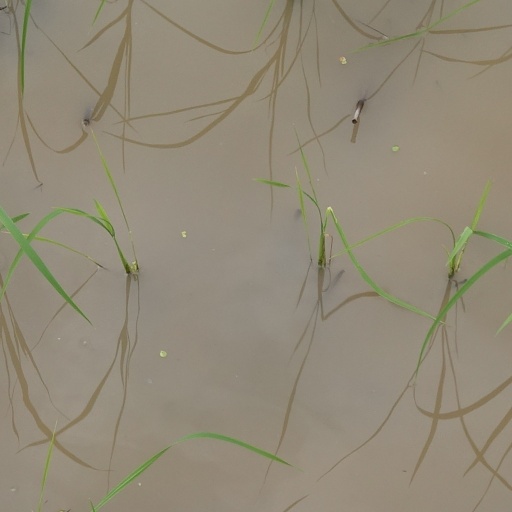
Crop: rice